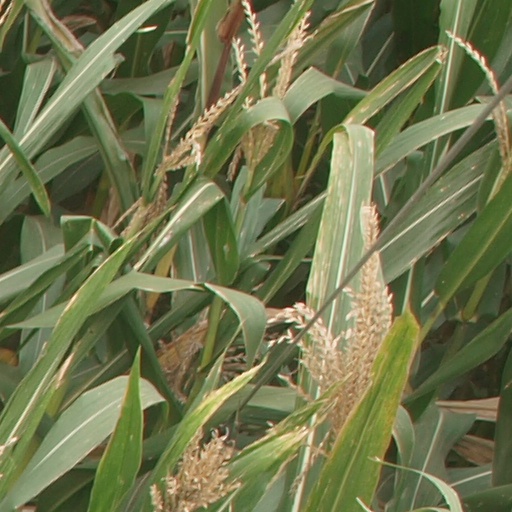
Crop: maize; corn